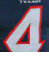
Number: 4